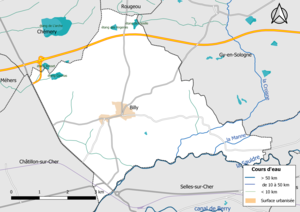
Carte du réseau hydrographique de la commune de fr:Billy (France).
Billy est une commune française située dans le département de Loir-et-Cher en Sologne en région Centre-Val de Loire.